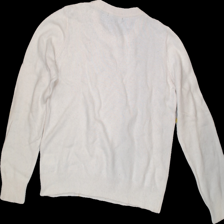
View: back
Type: Sweater
Category: Ladies
Brand: Lindex
Colors: White
Material: 59% Visc 41% Nylo
Pattern: Glitter
Cut: Regular
Size: L
Season: All
Trend: No trend
Stains: No
Price range: <50
Recommended usage: Export